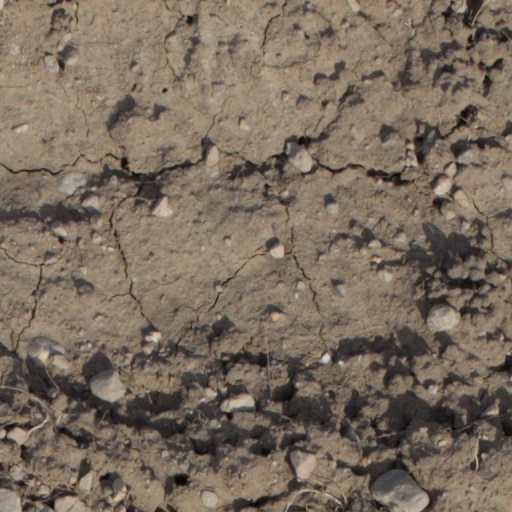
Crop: wheat